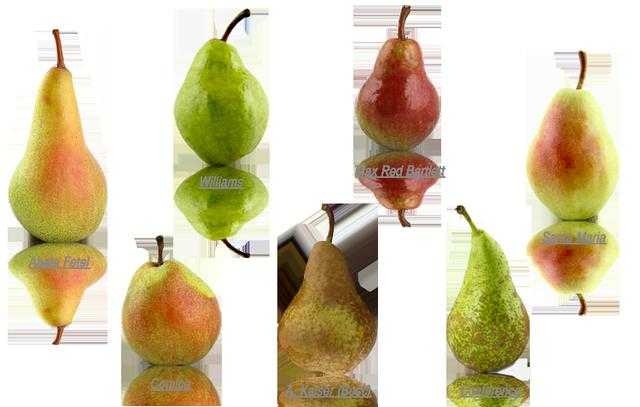
Label: Pear